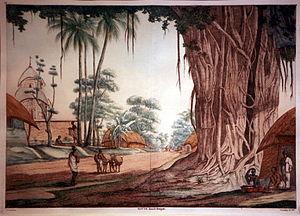
Frans Balthazar Solvyns, né le 6 juillet 1760 à Anvers où il meurt le 10 octobre 1824, est un peintre et graveur belge. Il vécut à Calcutta de 1791 à 1803. Ses gravures constituent un témoignage sur Calcutta au XVIIIᵉ siècle, son histoire, ses habitants et leurs coutumes. La variété des sujets qu'il a traités et son approche systématique font de lui un pionnier de l'approche ethnographique de la population indienne. Son travail a eu une influence importante sur la peinture indienne du XIXᵉ siècle.